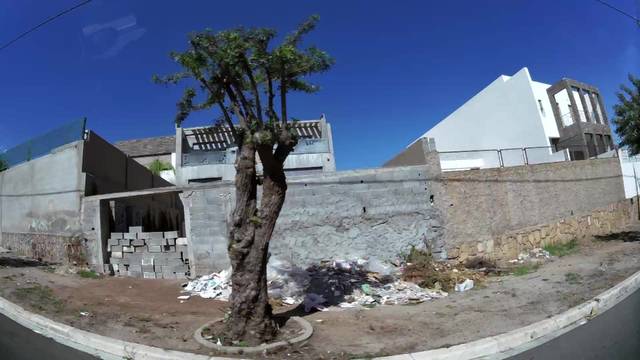
Region: Morocco
Coordinates: 30.427, -9.601